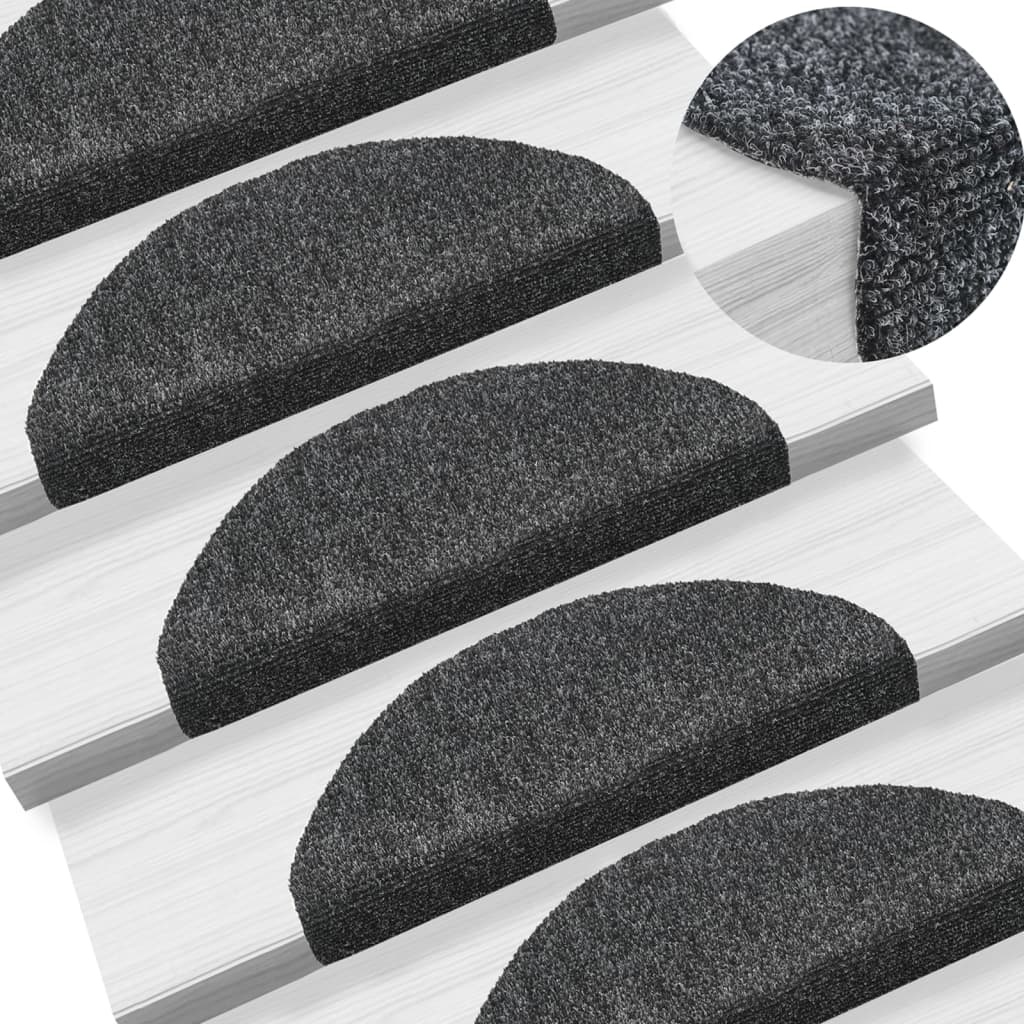
Stufenmatten Selbstklebend 10 Stk. 65x21x4 cm Dunkelgrau Halbrund Groß
Diese Stufenmatten sind nicht nur eine auffällige dekorative Ergänzung zu Ihrem Heimdekor, sondern schützen Sie auch vor dem Ausrutschen beim Auf- und Abstieg und verhindern, dass Ihre Treppe verschlissen wird. Diese Matten sind aus starkem Nadelvlies gefertigt, daher geräuschdämpfend, rutschfest, warm und komfortabel. Diese Stufenmatten sind auch waschbar und gefaltet, um sowohl die Oberseite als auch die Vorderseite der Stufen zu schützen. Durch die Klebepunkte auf der Rückseite können diese Treppenmatten einfach und schnell an der Treppe befestigt werden. Farbe: Dunkelgrau Material: Nadelvlies Abmessungen: 65 x 21 x 4 cm (L x B x T) Florhöhe: 3 mm Florgewicht: 500 g / m² Gesamtgewicht: 2.600 g Mit Selbstklebepunkten Lieferung enthält: 10 x Treppenmatte
Brand: vidaXL
Category: Home & Garden > Household Supplies > Stair Treads